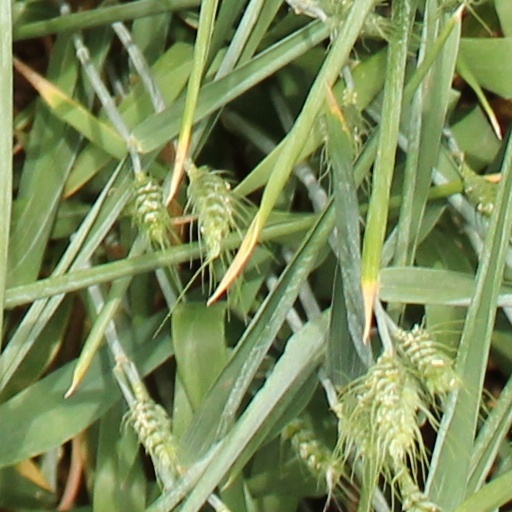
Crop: wheat